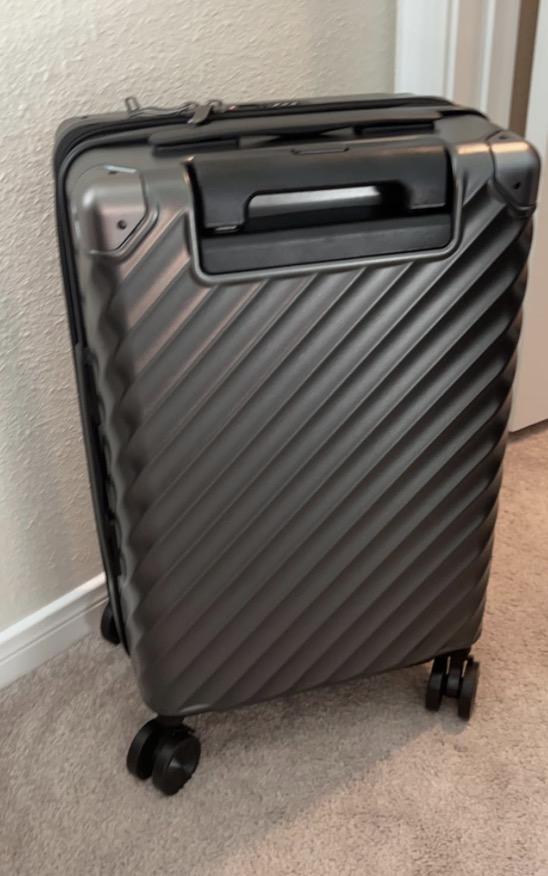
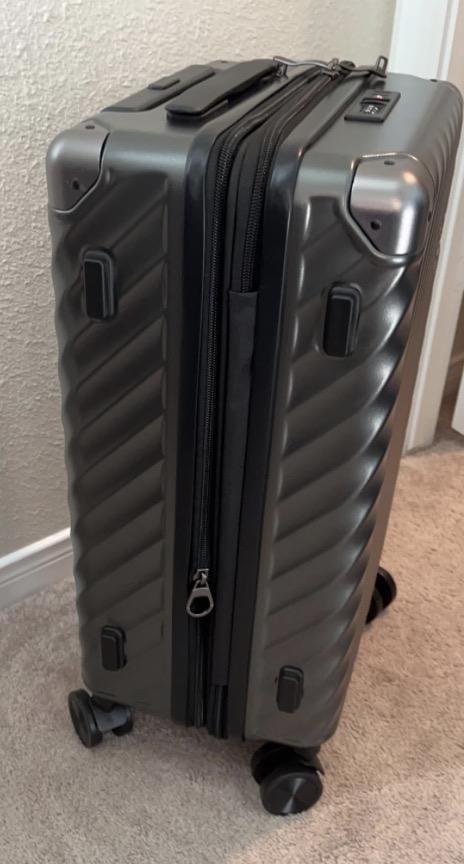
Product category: misc
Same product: yes